2010 Korean Grand Prix

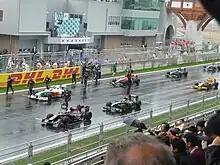
The drivers returned to the grid under safety car conditions after the race was suspended because of heavy rain and spray.

The track was wet before the race because rain had fallen the previous night. The air temperature was and the track temperature was . Approximately 80,000 people attended the race. Ferrari discovered a water leak in Alonso's car, which was repaired in the hour before the event started. While on their reconnaissance laps, Massa, Senna and Glock left the circuit but avoided damage to their cars as drivers tested wet tyre compounds. The race was scheduled to start at 15:00 Korea Standard Time (UTC+9) but rain continued to fall. A new start time of 15:10 local time was planned. Standing water on the track caused heavy spray and impaired visibility, meaning the race would start behind the safety car. All cars were required to use the full wet tyres.